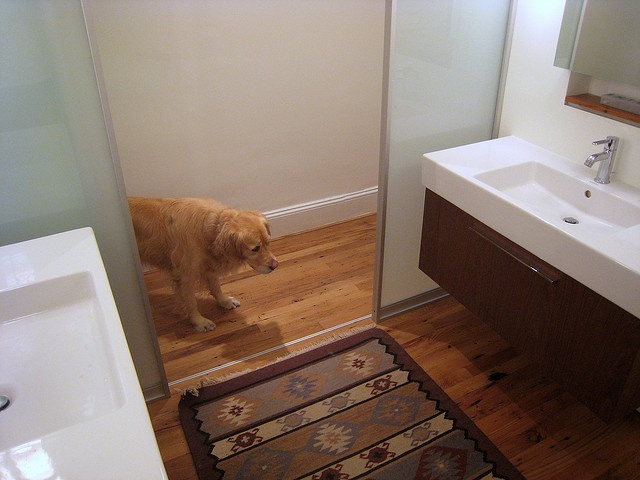
A dog standing in the hall outside of a bathroom.
A large brown dog standing at the entrance of a bathroom.
A dog is standing and looking through the threshold into a room with sinks and and a mirror
The brown dog stands outside of the bathroom peering in.
A brown dog looking into a bathroom with wooden floors